Silver-throated tanager

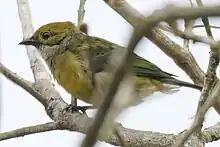
Juvenile in Costa Rica

In Costa Rica, breeding occurs from April–September, during when the silver-throated tanager has two broods. Females start building nests in April and are the only ones to make nests, although males bring food and nesting material for their partners. Nests are mainly built in forested areas at heights of , but may also be made in isolated trees. The nests are cup-shaped and built of moss and leaves surrounded with spider webs, mainly hidden among moss-covered branches.